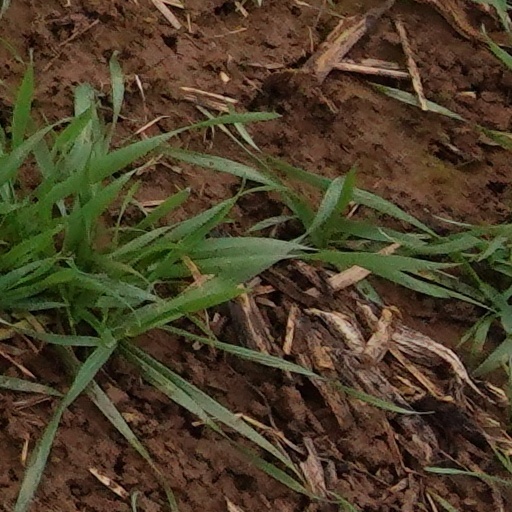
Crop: wheat